Turbine blade

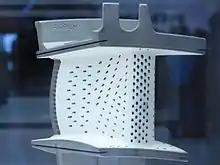
Laser-drilled holes permit film cooling in this first-stage V2500 nozzle guide vane.

Turbine blades are cooled using air, except for limited use of steam cooling in a combined cycle power plant. Water cooling has been extensively tested but has never been introduced. The General Electric "H" class gas turbine has cooled rotating blades and static vanes using steam from a combined cycle steam turbine although GE was reported in 2012 to be going back to air-cooling for its "FlexEfficiency" units. Liquid cooling seems to be more attractive because of high specific heat capacity and chances of evaporative cooling but there can be leakage, corrosion, choking and other problems which work against this method. On the other hand, air cooling allows the discharged air into main flow without any problem. Quantity of air required for this purpose is 1–3% of main flow and blade temperature can be reduced by 200–300 °C.